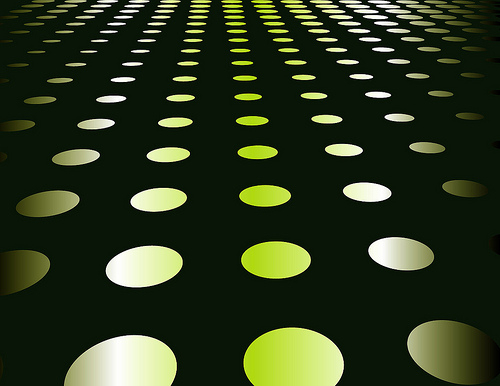
Texture: polka-dotted